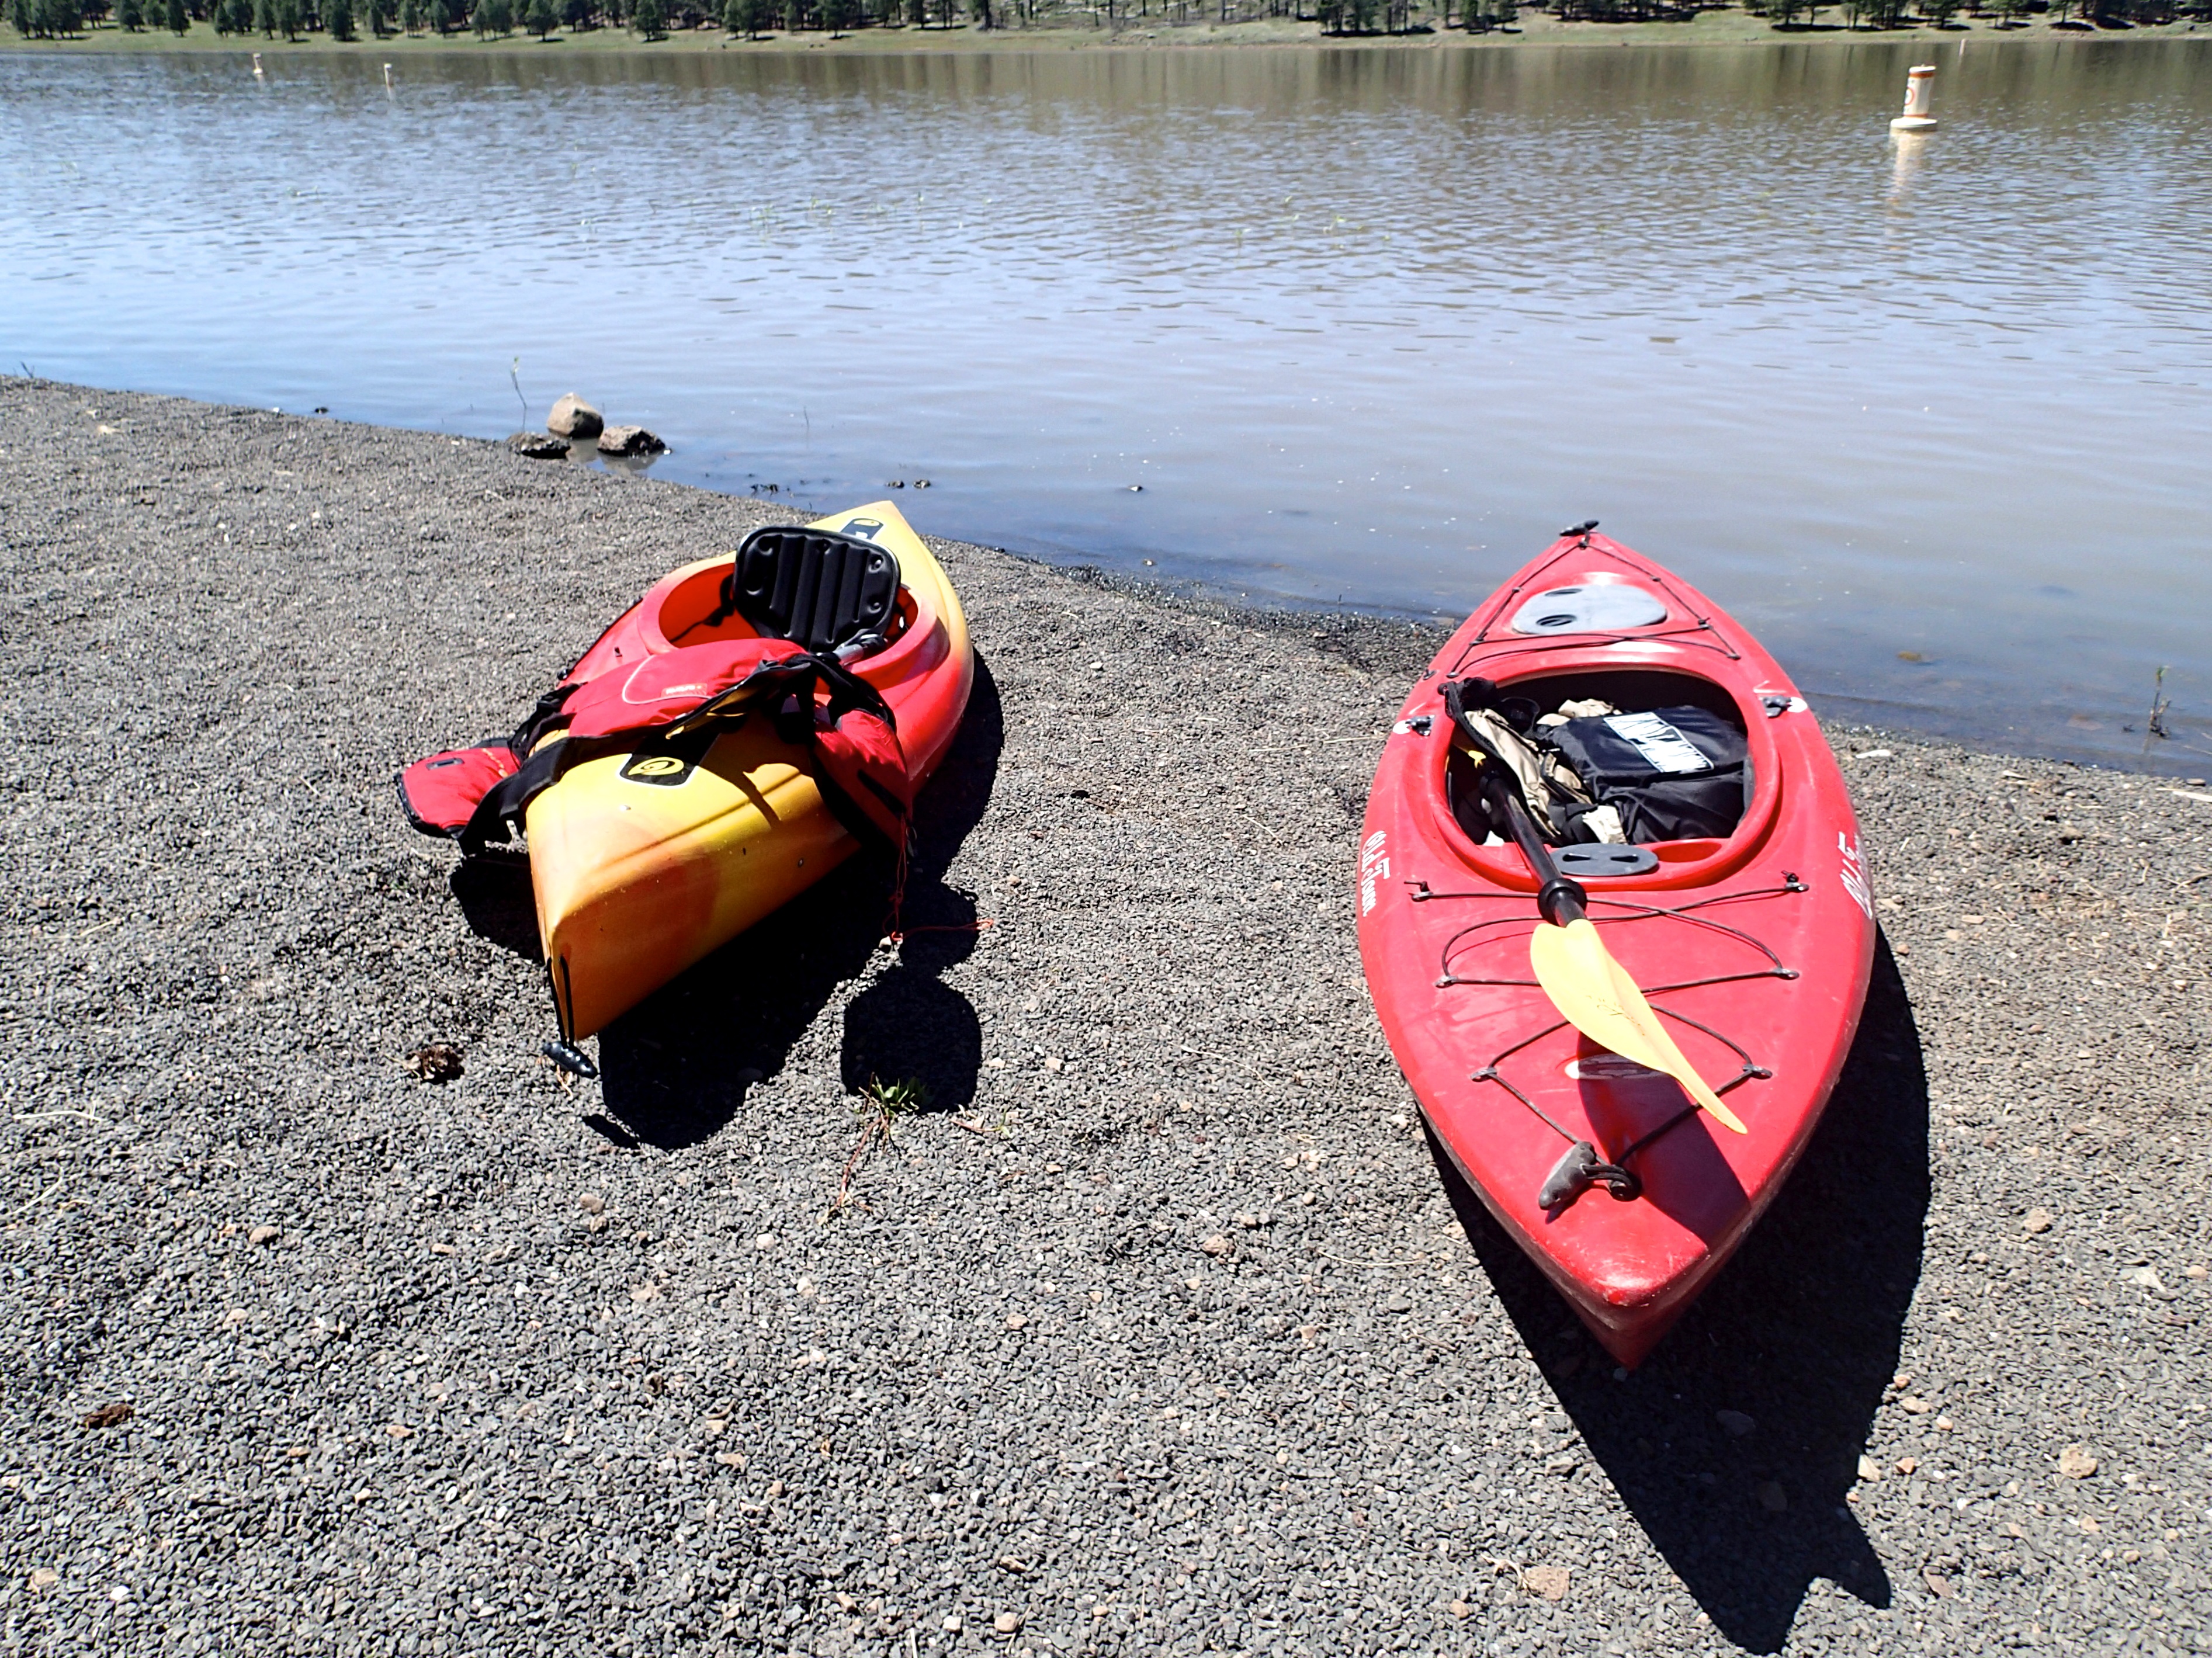
boat, paddle, vehicle, extreme sport, kayak, sports equipment, race, sports, boating, kayaking, watercraft, motorsport, water sport, jet ski, powerboating, personal water craft